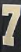
Number: 7